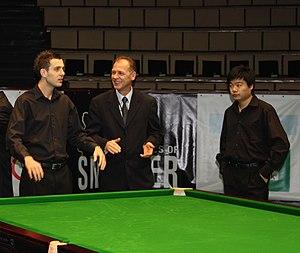
Ding Junhui est un joueur de snooker chinois, né le 1ᵉʳ avril 1987 à Yixing dans la province du Jiangsu, et aujourd'hui résident en Angleterre durant la saison de snooker. Il est de loin considéré comme le meilleur joueur asiatique de l'histoire du snooker et comme le précurseur du snooker en Asie.